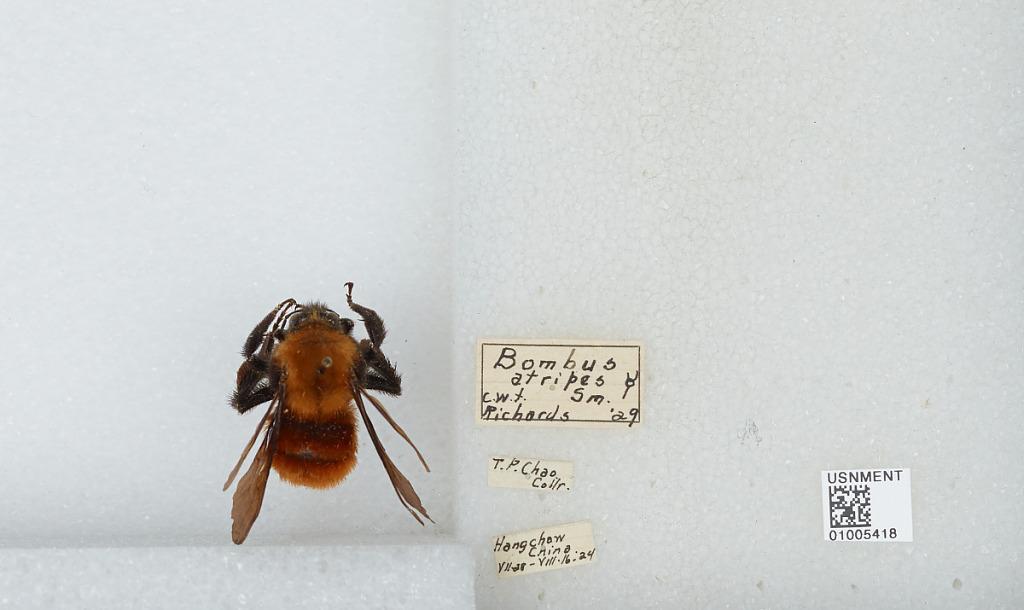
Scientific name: Bombus (Tricornibombus) atripes Smith
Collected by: T. Chao
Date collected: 1924-7-28
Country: China
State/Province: Zhejiang
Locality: Hangzhou